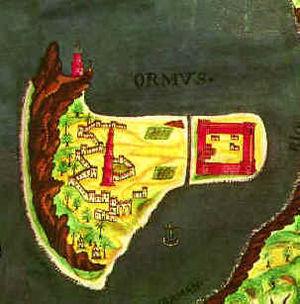
La campagne ottomane contre Ormuz désigne l'expédition menée en 1552 par l'amiral Piri Reis depuis Suez afin de conquérir la forteresse portugaise d'Ormuz, située dans le détroit du même nom, à l'entrée du golfe Persique. Cette opération est lancée dans le but de réduire la menace portugaise sur les possessions ottomanes de la péninsule Arabique et de diminuer leur contrôle sur le commerce des épices.
Piri Ibn Haji Mehmed, surnommé Piri Reis, est un capitaine puis amiral ottoman au XVIᵉ siècle, probablement né à Karaman.